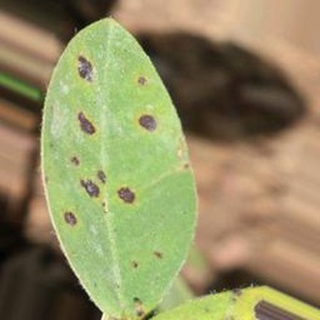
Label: groundnut_late_leaf_spot